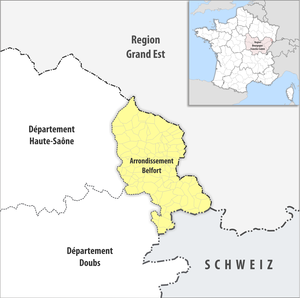
Le département du Territoire de Belfort comprend un arrondissement.